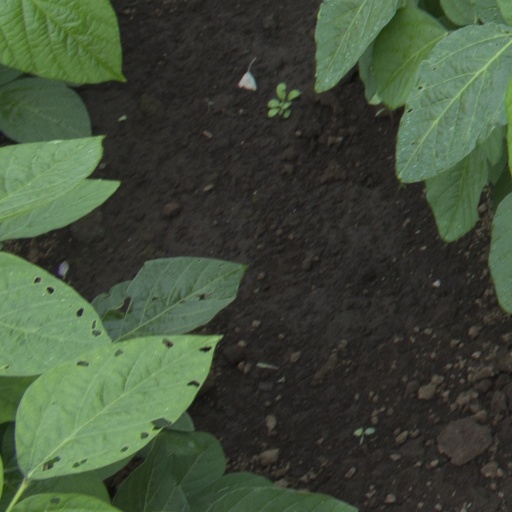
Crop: soybean